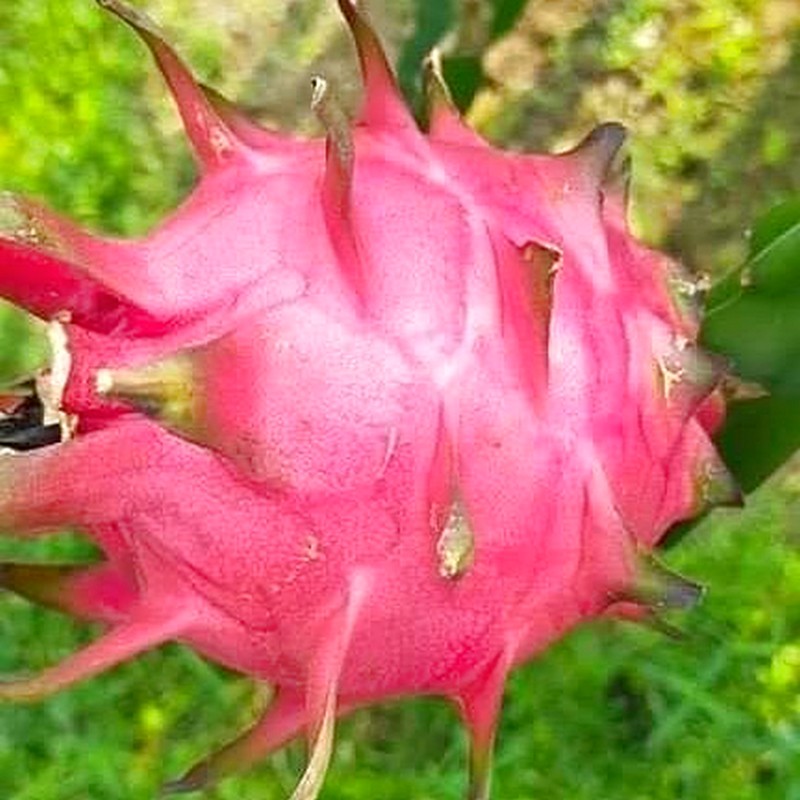
Label: Fresh Dragon Fruit